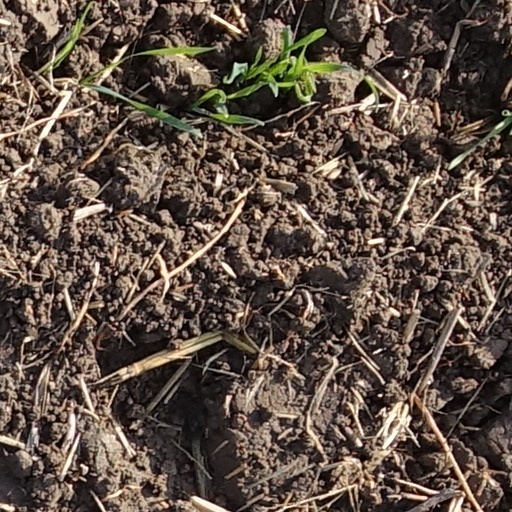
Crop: wheat